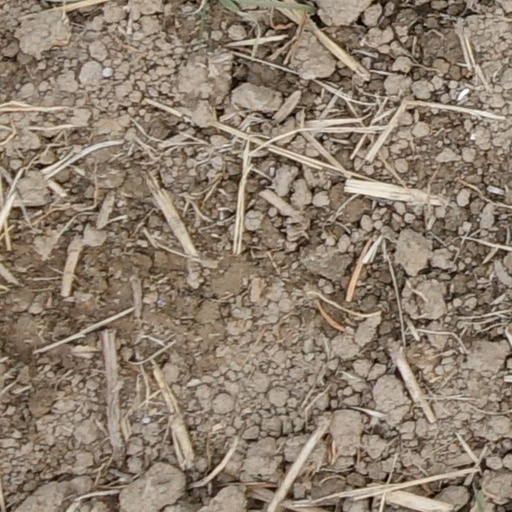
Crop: wheat